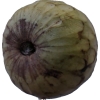
Label: cherimoya